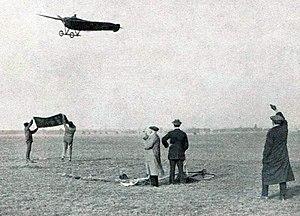
Édouard Nieuport recordman du monde de vitesse aérienne le 11 mai 1911 à Chalons.
Édouard Deniéport dit Édouard Nieuport est un sportif et un industriel français de l'aéronautique à l'origine de la société Nieuport.
Un record de vitesse aérien concerne la vitesse anémométrique la plus rapide atteinte par un avion, catégorisé parmi une classe particulière. Les règles pour la validation de ces records sont définies par la Fédération aéronautique internationale, qui ratifie également toutes les réclamations.